Mónica García

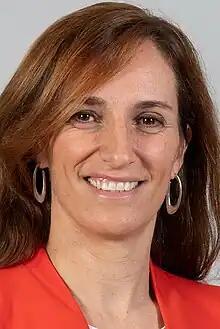
Official portrait, 2023

Mónica García Gómez (born 16 January 1974) is a Spanish anesthesiologist and politician, current coordinator and spokesperson of the political party Más Madrid in the Madrilenian Assembly. She was an elected deputy during the X legislature of the Madrilenian Assembly under the Spanish political party Podemos, and is currently a deputy in the XI legislature as part of Más Madrid. Since 2015, García has combined her political work with her job in health care, with a 50% reduction in working hours. She was appointed Minister of Health in the third government of Pedro Sánchez following the 2023 Spanish general elections.